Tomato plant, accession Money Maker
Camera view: vertical (180 deg); turntable rotation: 0 degrees
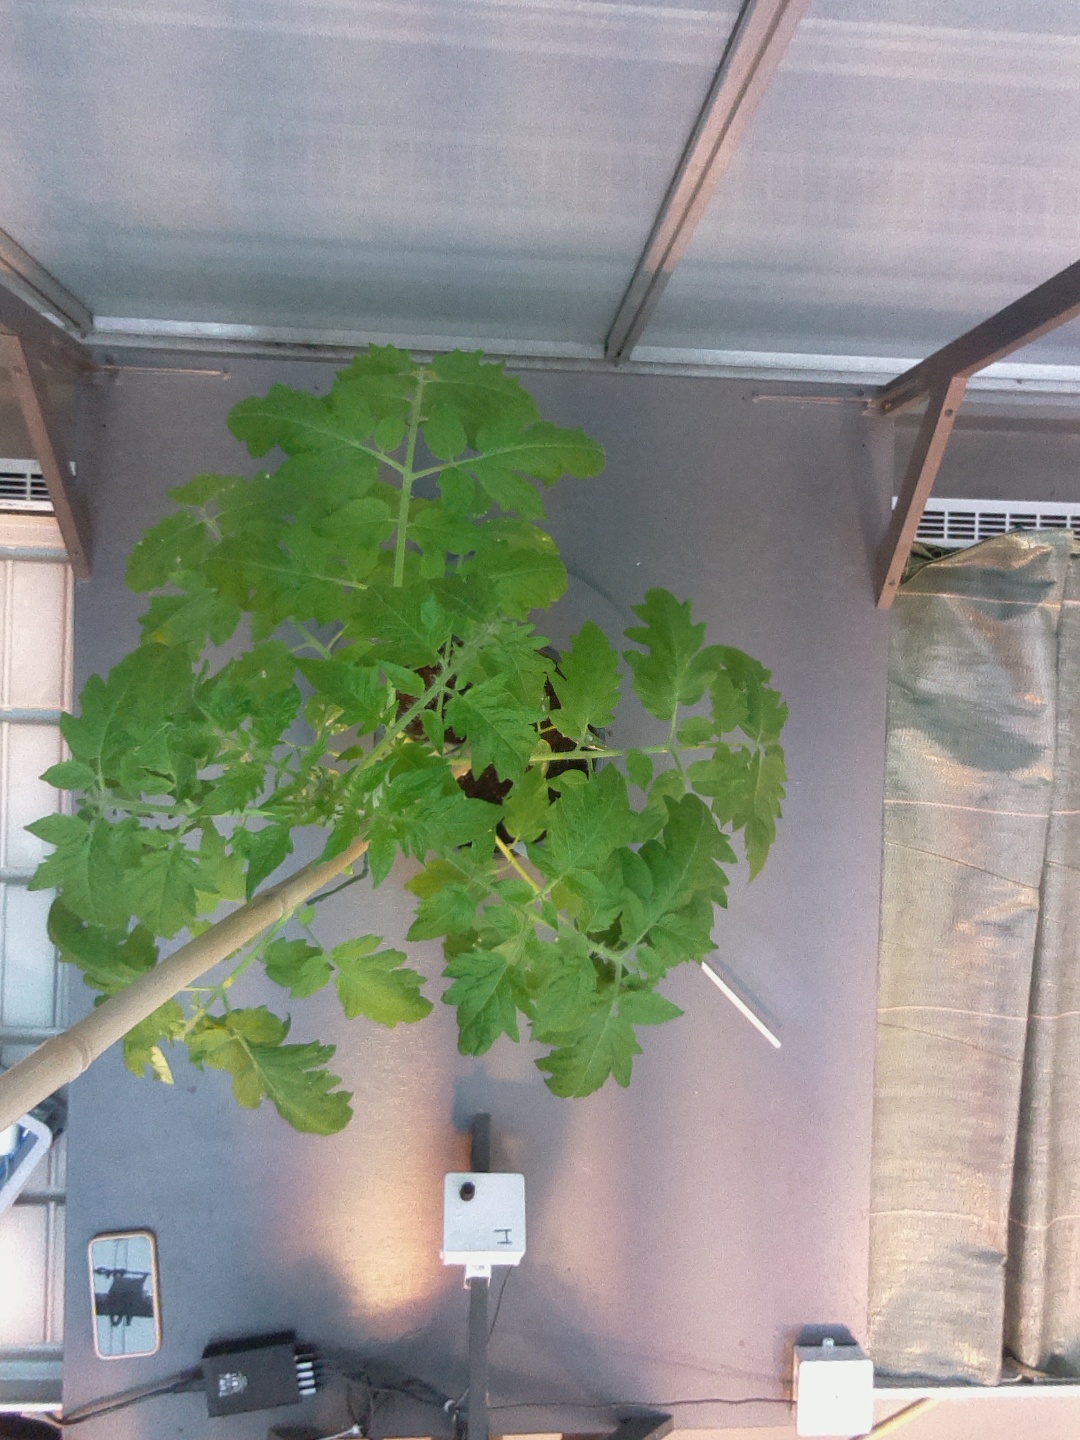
BBCH growth stage 16: 12 of true leaves visible